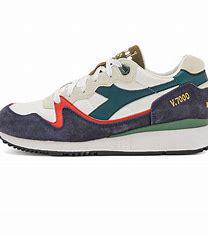
Brand: Diadora
Model: 100